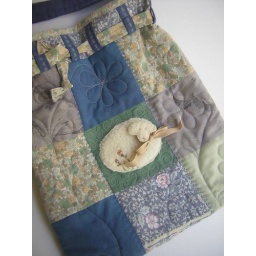
Large tote bag with lambkin in the grass